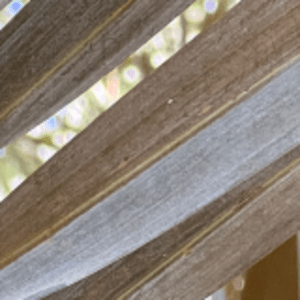
Label: Rachis Blight